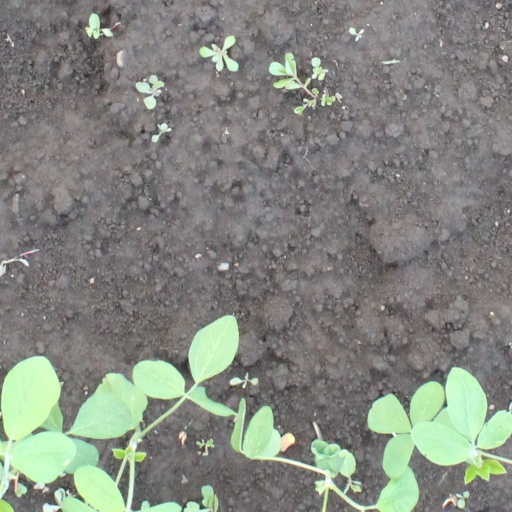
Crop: soybean